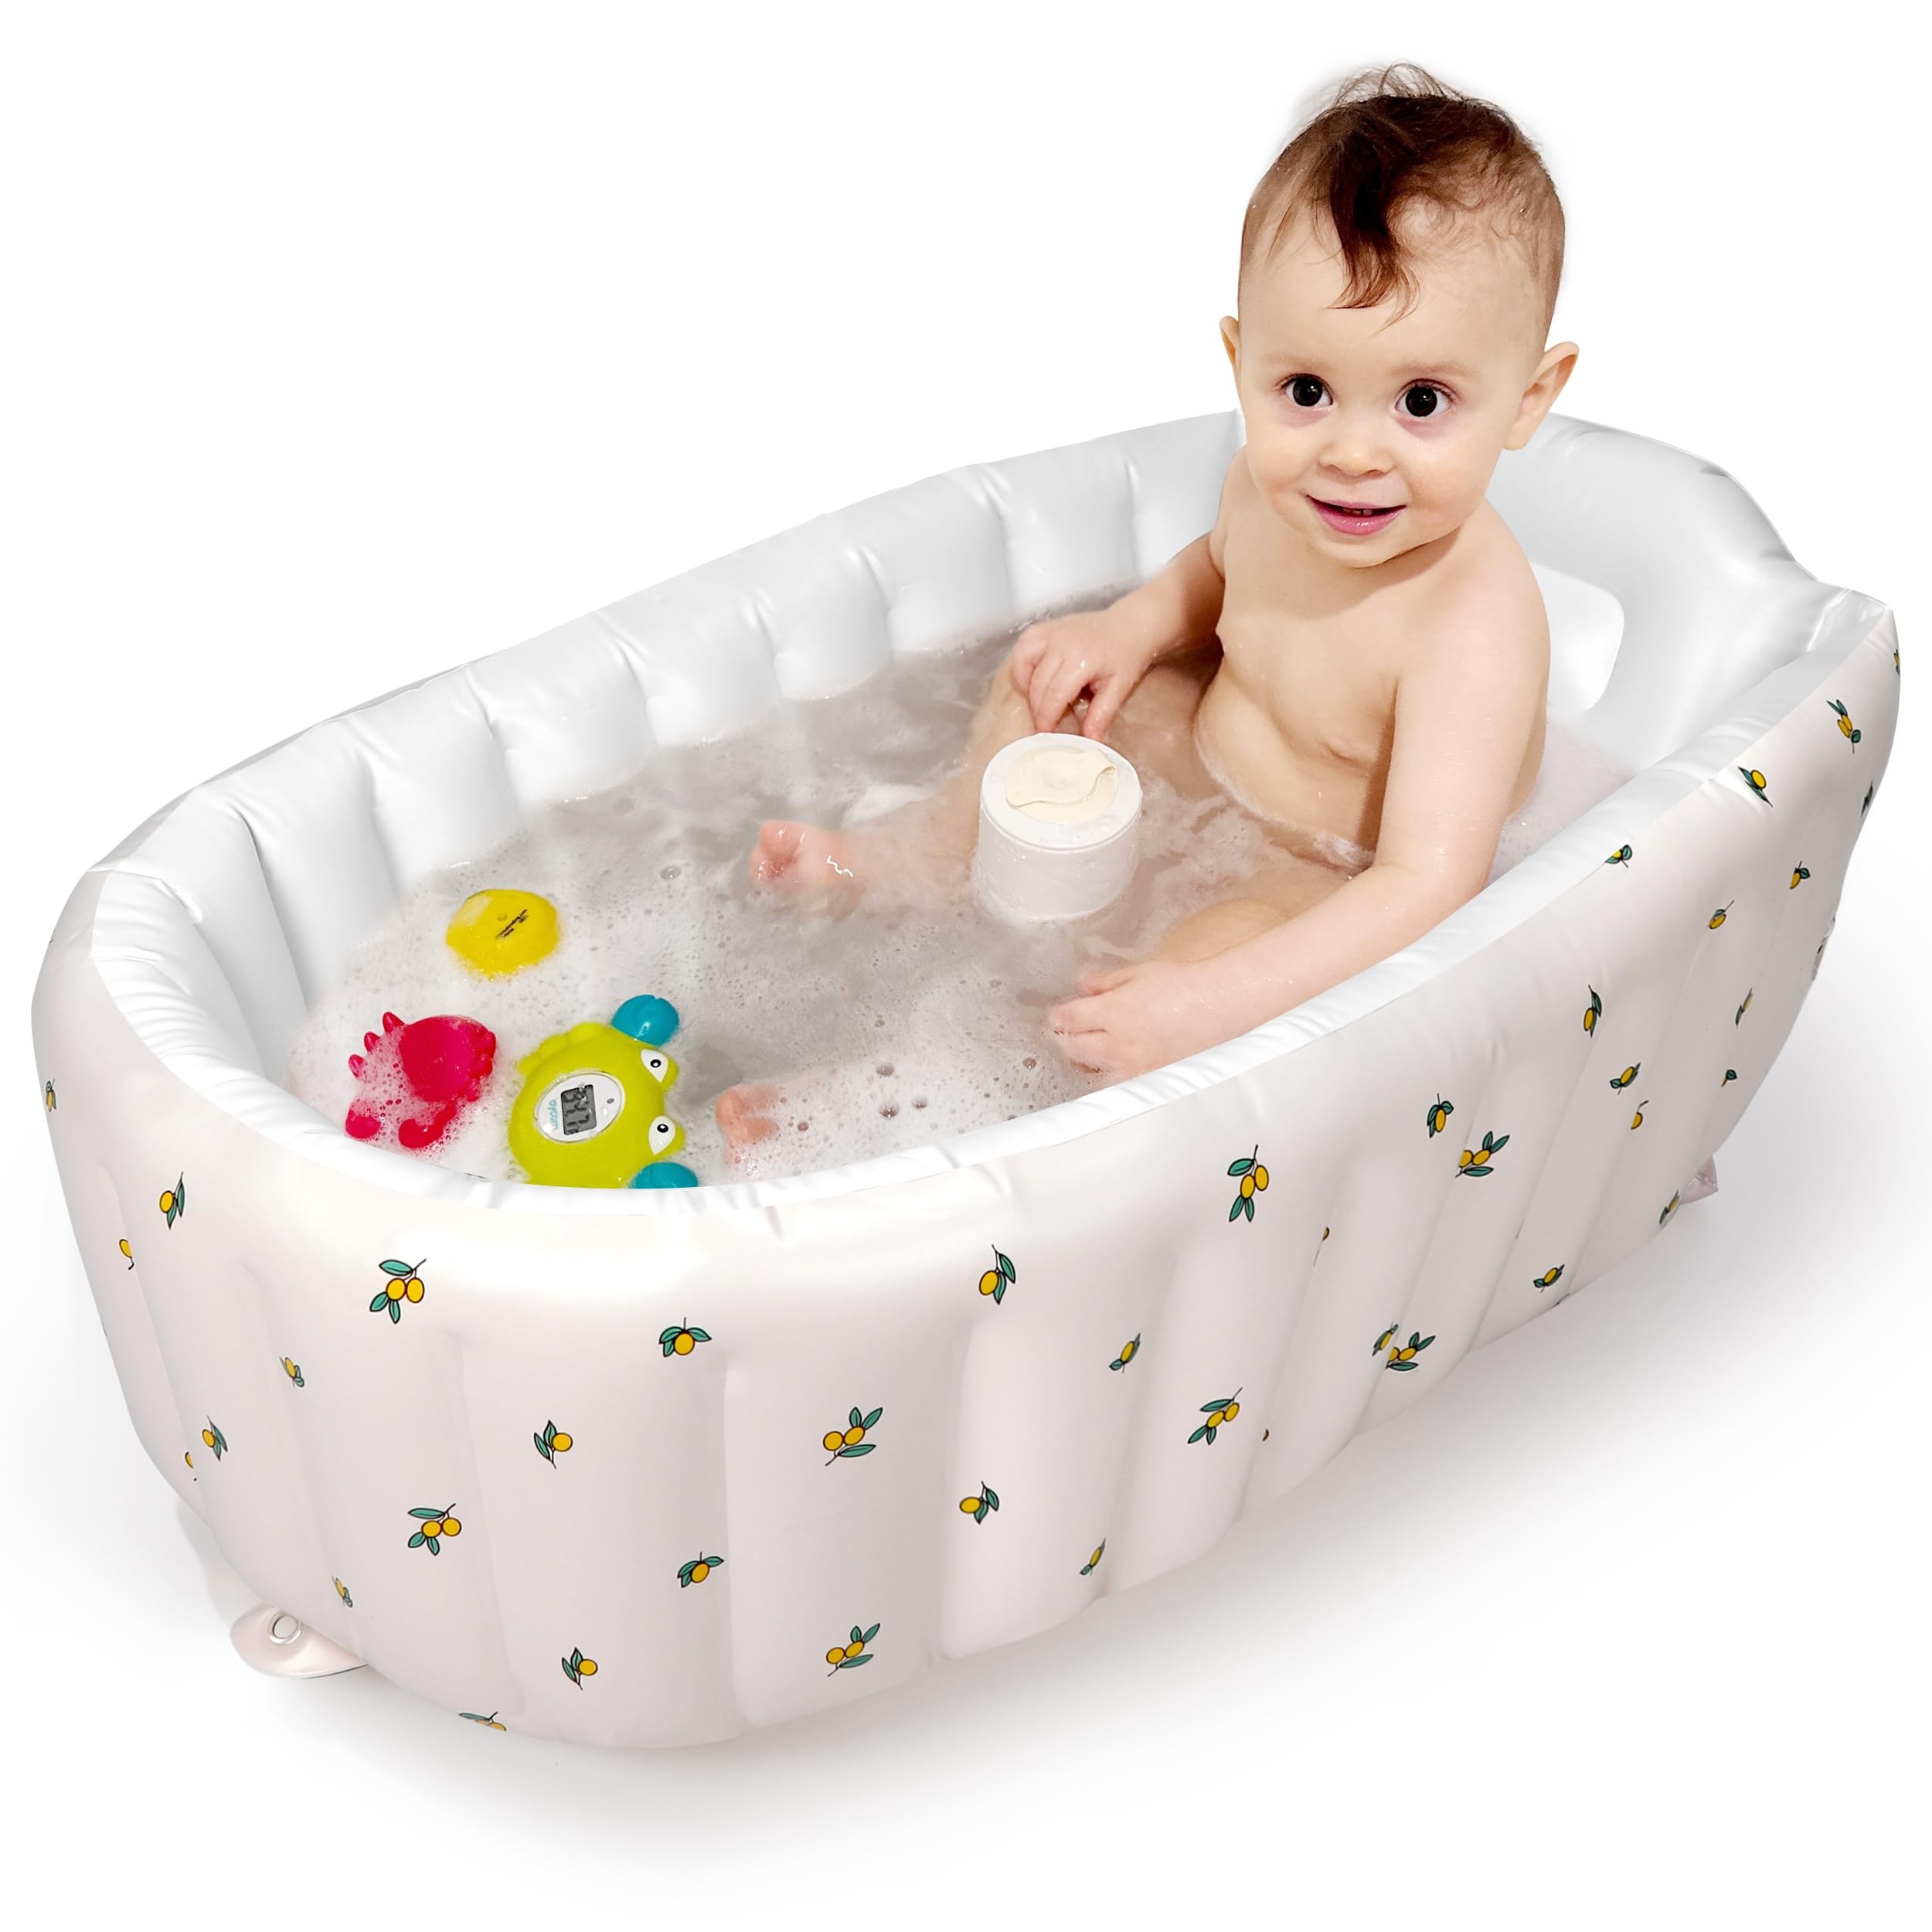
Mink Inflatable Baby Bathtub With Built-In Air Pump, Newborn To Toddler Bath Tub,Portable Travel Shower Basin With Back Support,
< Method of use > Pump air into the body and make it expand. After use, please clean and dry in a well-ventilated place. Press the air plug with your finger and gently press the body to remove the air inside. < Precautions for use > When pumping, do not use high pressure air pump. When pumping, please be careful not to play too full, keep on the outside of the grain state. When overinflated, air swelling caused by hot water temperature may cause damage to the product. Before use, please make sure there is no air leakage. Do not use over water Please use in a flat and stable place This product is for single use baby chair, please do not use outside the purpose. When using, please let the baby's feet from the left and right sides of the air pump. < Warning > The baby will often have some unexpected movements, please be sure to use the protector's line of sight. To prevent drowning caused by falling, do not use in the bathtub or swimming pool.
Brand: Mink
Category: Baby & Toddler > Baby Bathing > Baby Bathtubs & Bath Seats > Bathtubs